University of Notre Dame

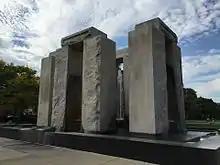
The Clarke Memorial Fountain, a war memorial dedicated in 1986, known colloquially as "Stonehenge"

The university's president is always a priest of the Congregation of Holy Cross. The first president was Edward Sorin; and the current president is Robert A. Dowd. , John McGreevy is the provost overseeing academic functions.